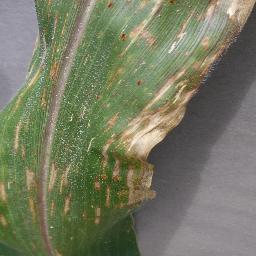
Label: Corn_(Maize)___Gray_Leaf_Spot_(Cercospora)